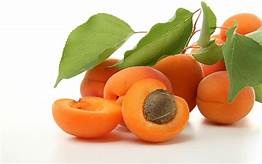
Label: mandarine